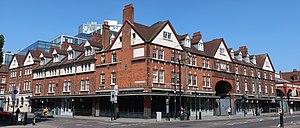
"Annie Chapman, née Eliza Ann Smith. Née et morte à Londres. Seconde des cinq victimes dites ""canoniques"", habituellement attribuées à Jack l'Éventreur. Elle passe son enfance à Londres dans le quartier de Knightsbridge, où son père est domestique. Sa famille s'installe ensuite à Windsor dans le Berkshire. Lors d'un voyage où il accompagne son maître, son père se suicide en 1863. Elle épouse son cousin germain John Chapman, neveu de sa mère, en 1869. Le jeune couple reproduit l'itinéraire des parents d'Annie Chapman : son mari est également domestique dans le centre de Londres, puis ils partent s'installer dans le Berkshire. Ils sont alors frappés par la tragédie - leur fils naît handicapé, leur fille meurt de la méningite à douze ans - et sombrent dans l'alcoolisme.